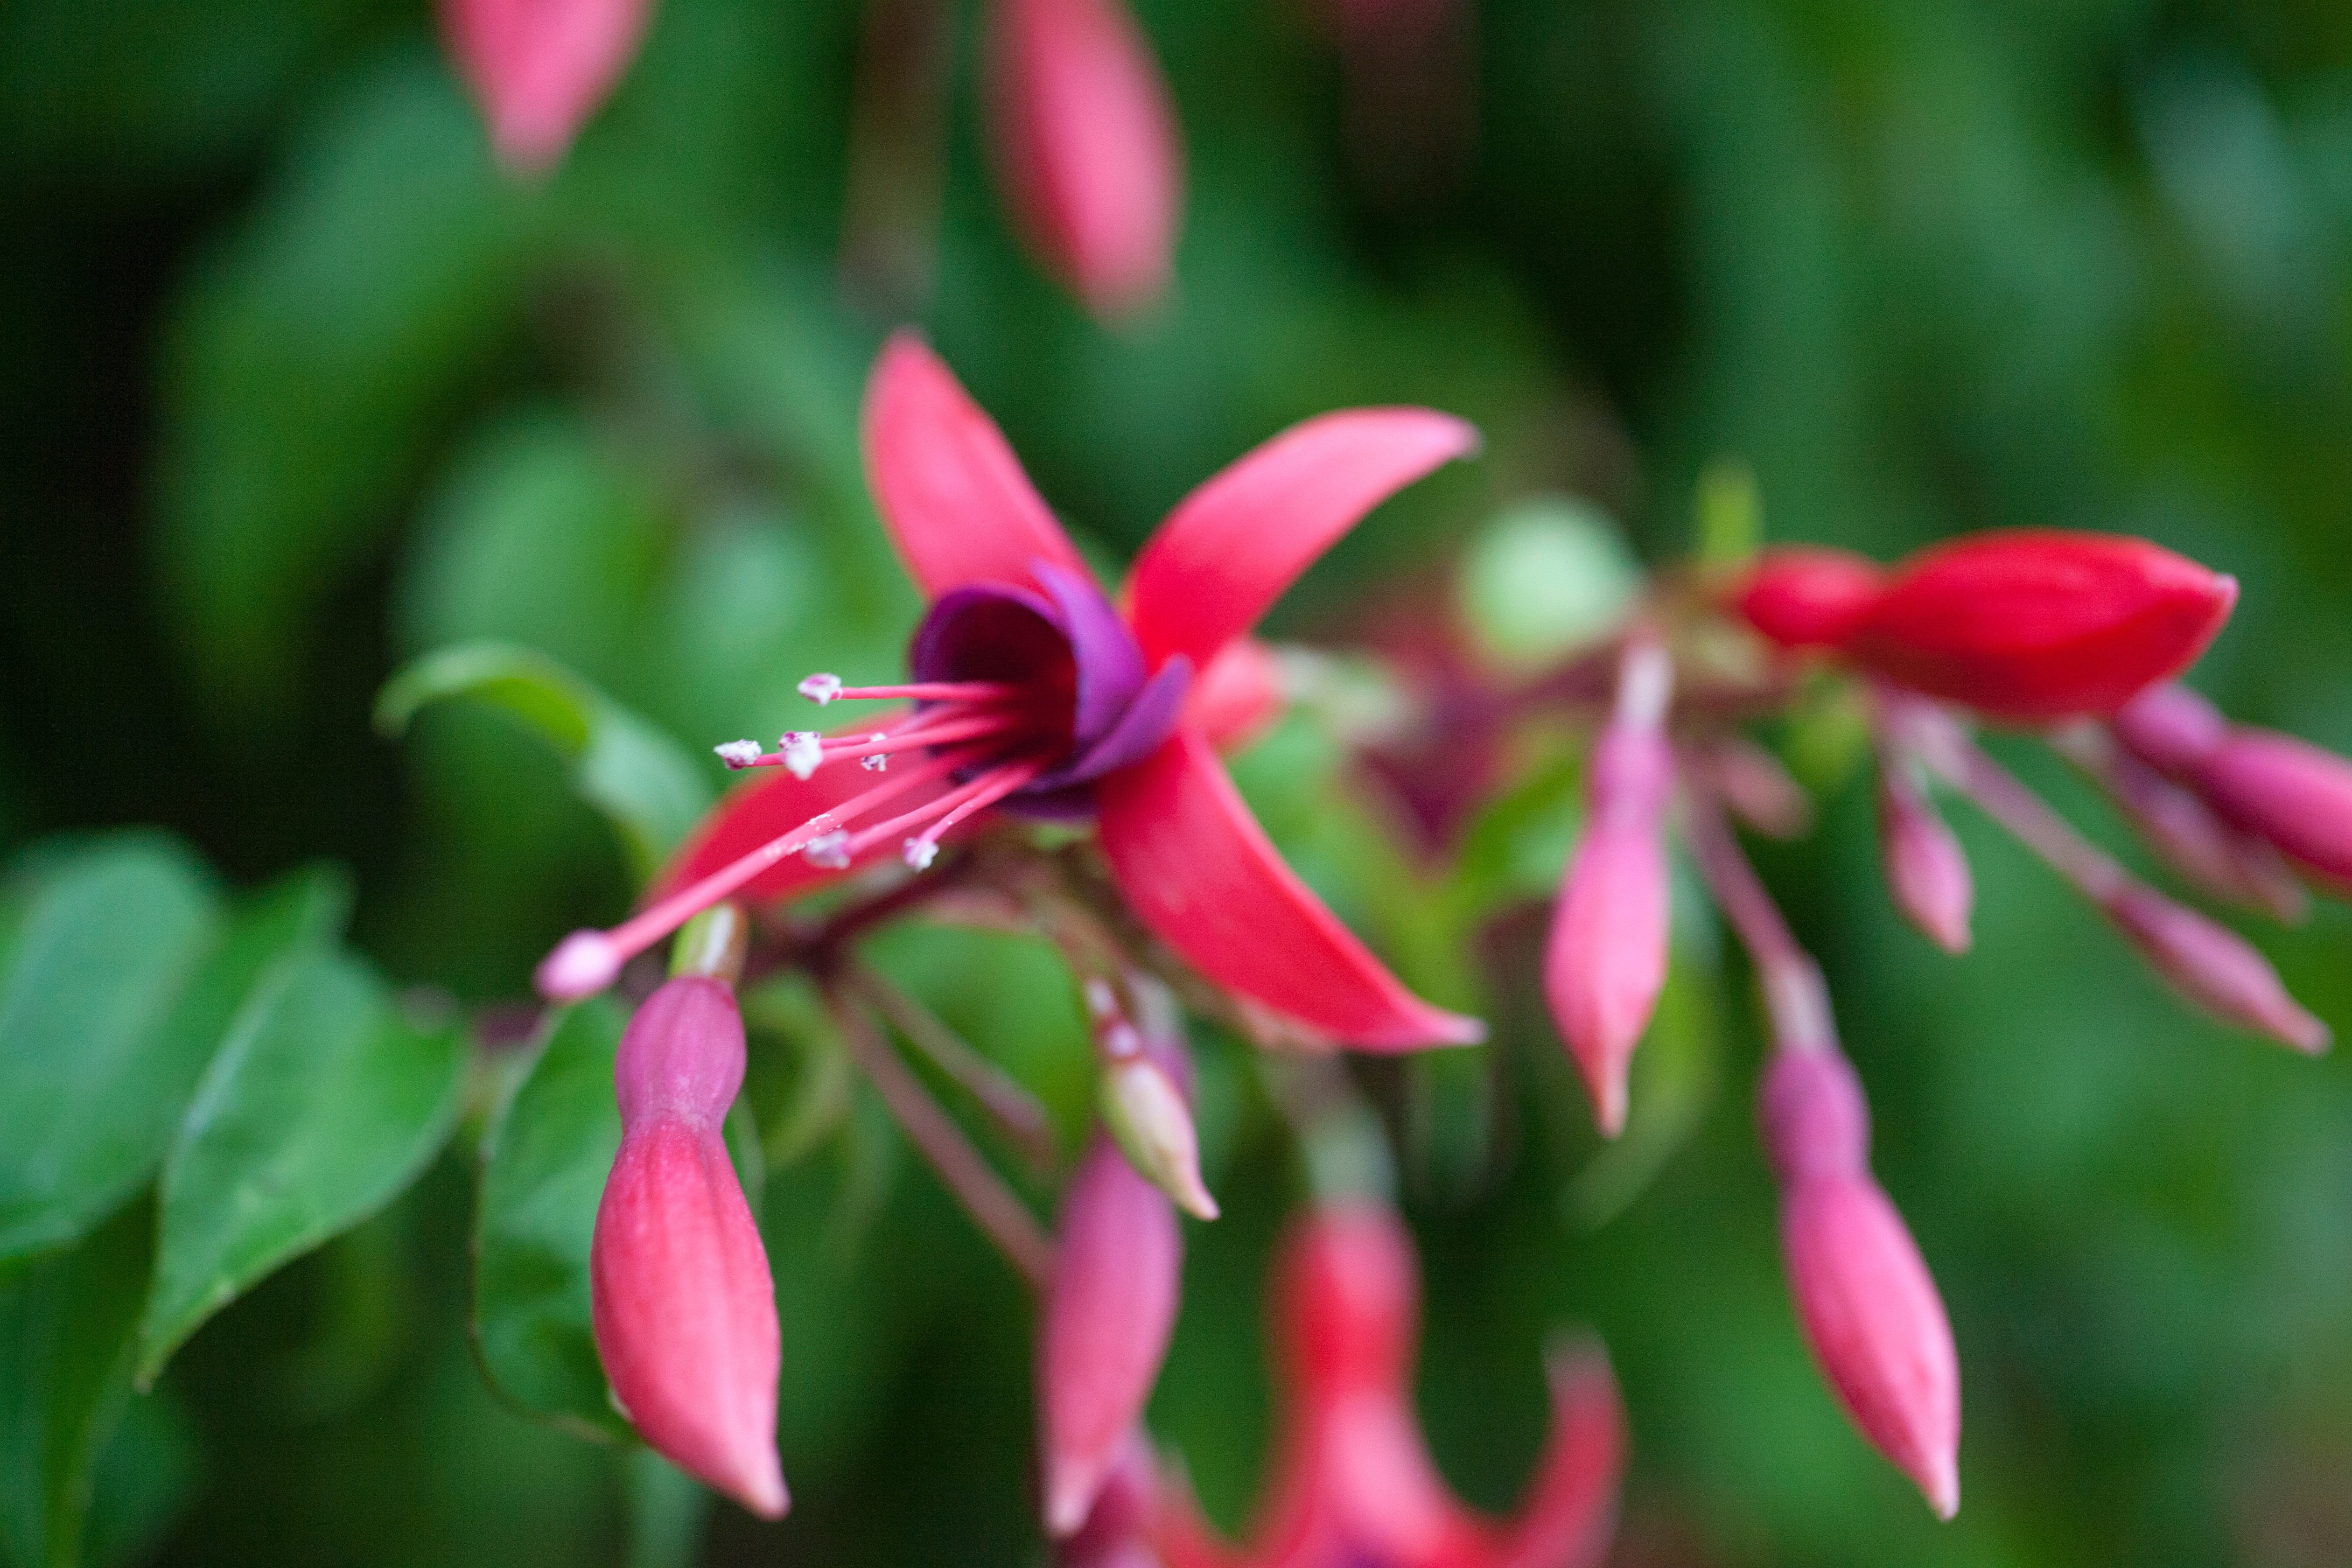
blossom, plant, leaf, flower, petal, red, botany, flora, wildflower, shrub, fuchsia, macro photography, flowering plant, land plant